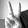
ASL letter: V